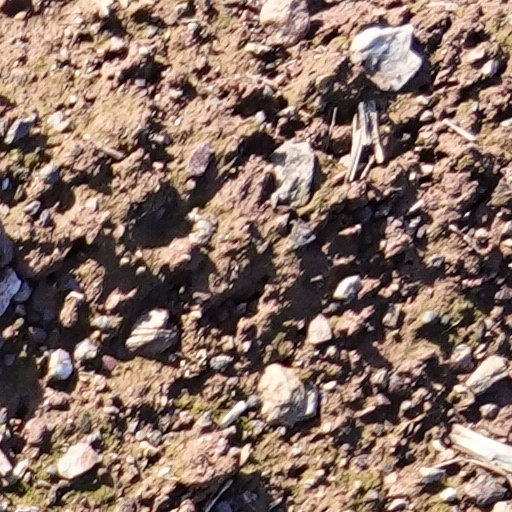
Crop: wheat